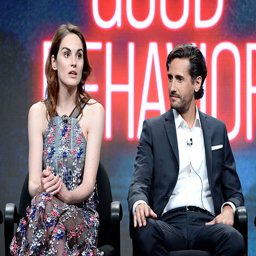
actors speak onstage during the panel .